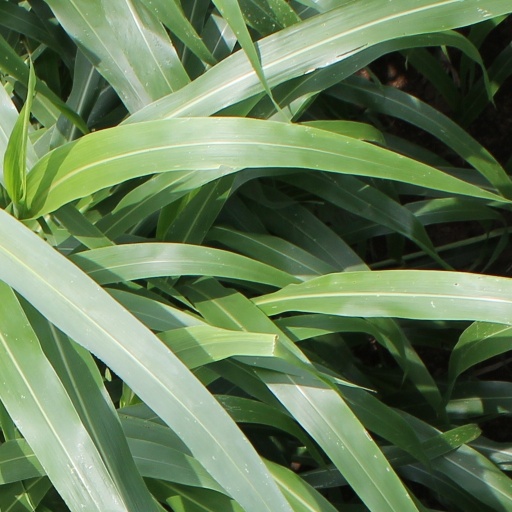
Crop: sorghum